Government of Karnataka

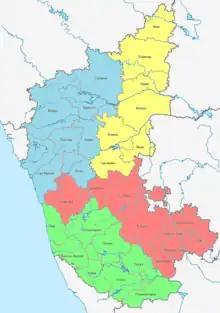
4 Divisions and 31 Districts of Karnataka

Karnataka State has been divided into 4 revenue divisions, 31 districts, 49 subdivisions, 237 taluks, 747 hoblies/ revenue circles and 6,022 villages for land revenue administrative purposes.